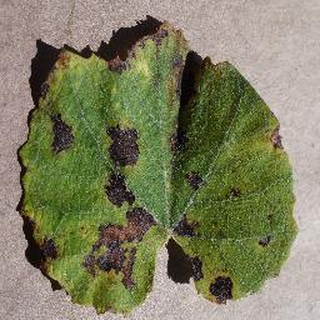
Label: grape_leaf_blight